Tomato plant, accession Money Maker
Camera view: tilt-top (135 deg); turntable rotation: 90 degrees
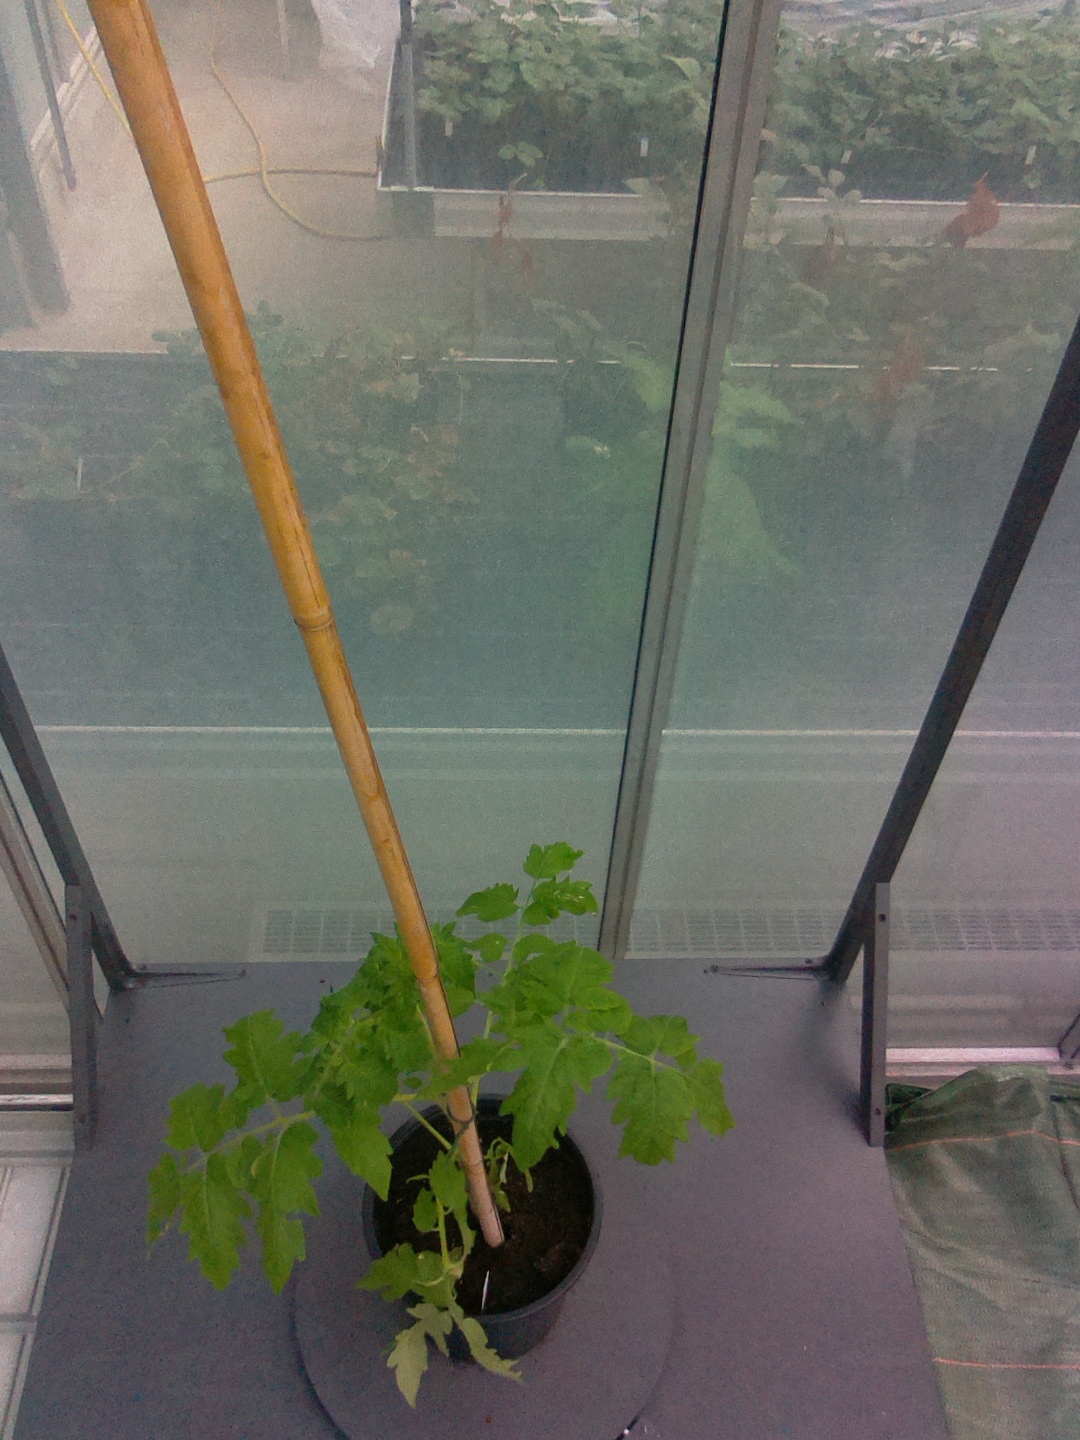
BBCH growth stage 14: 8 of true leaves visible